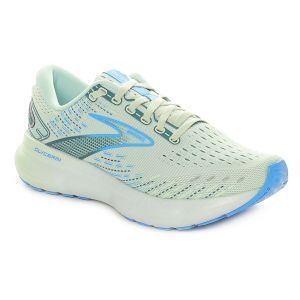
Brooks Glycerin 20 Donna Ghiaccio Azzurro   Sconto 30%
Prezzo: 126,00 €